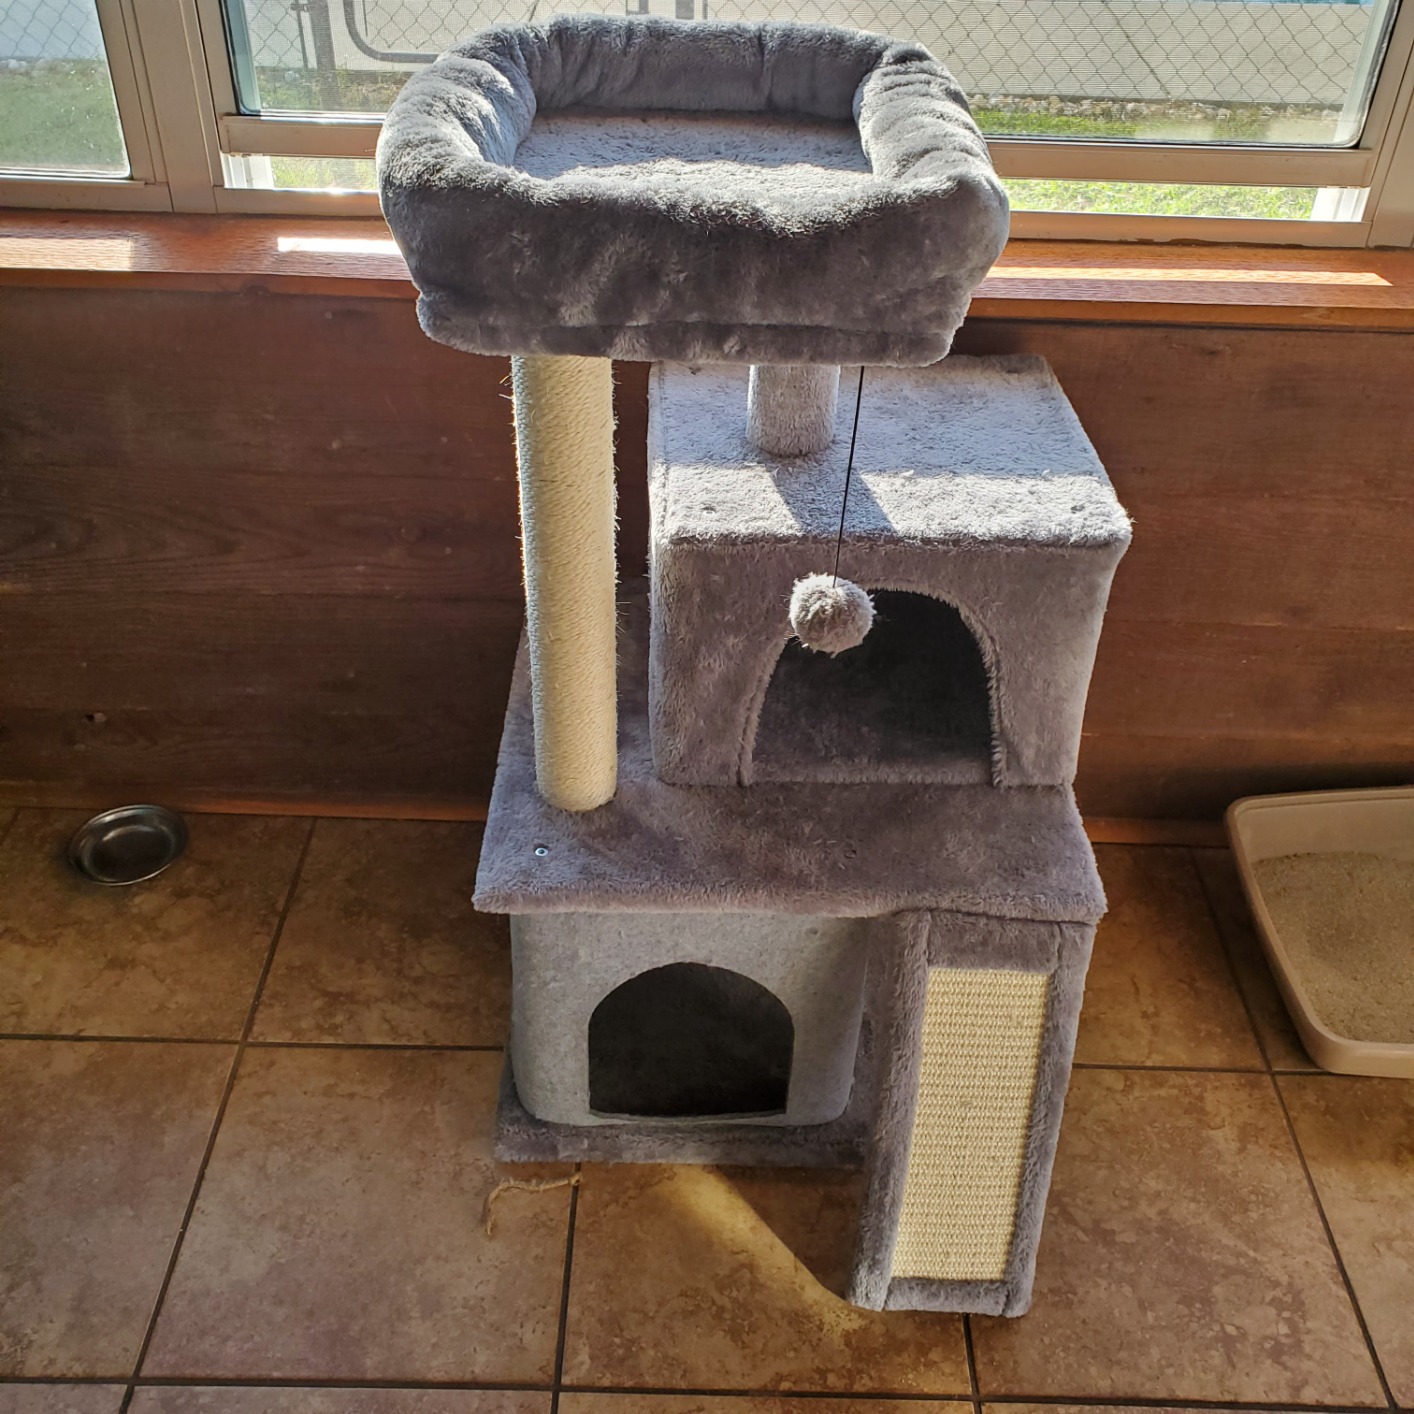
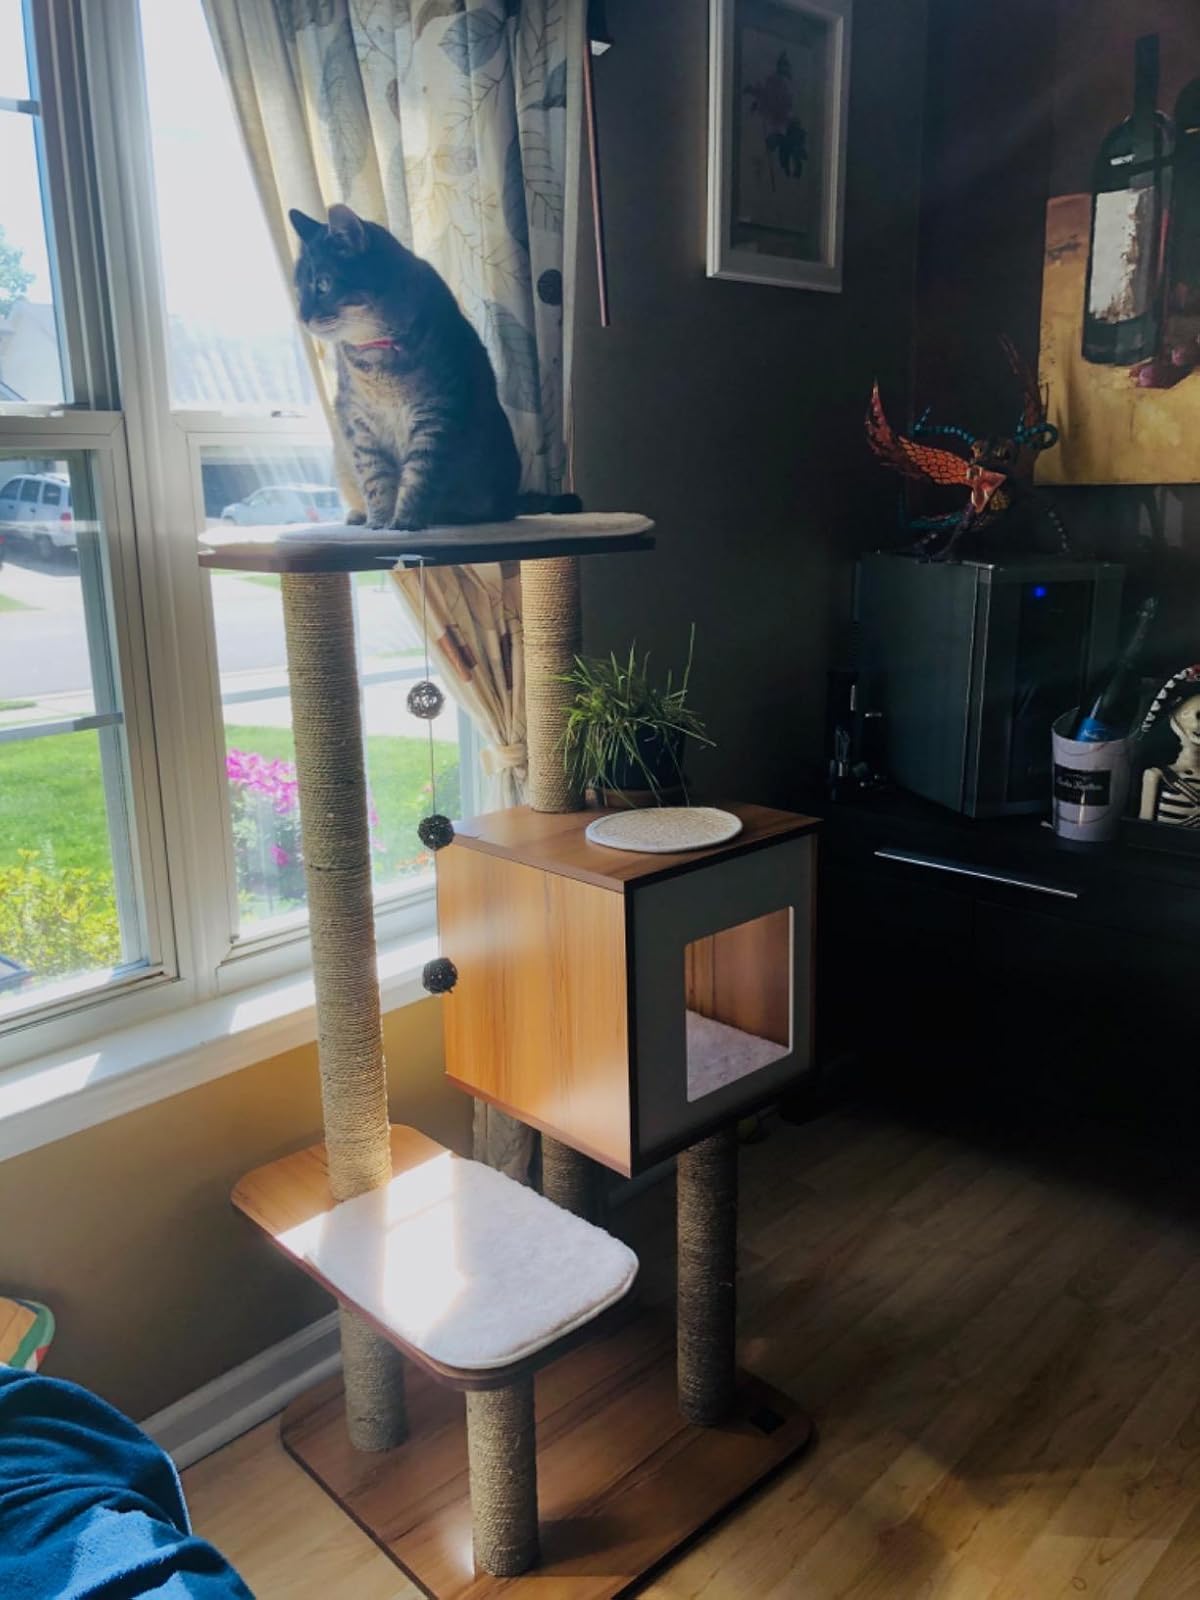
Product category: items_cat tree
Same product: no